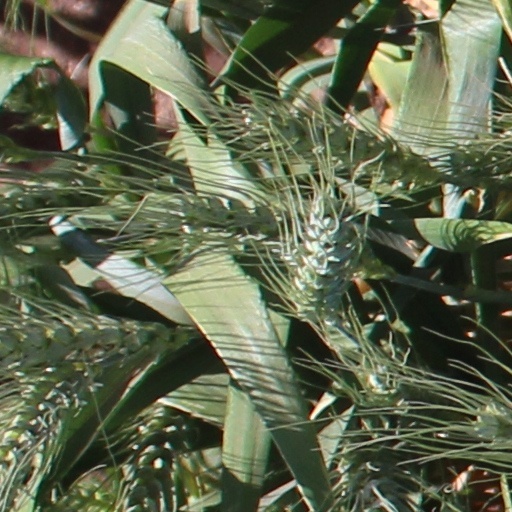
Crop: wheat